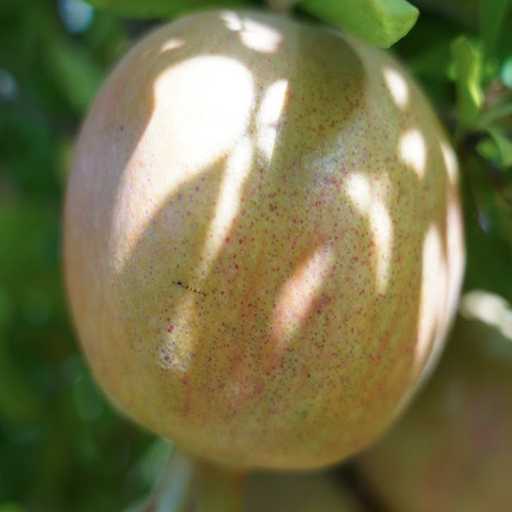
Label: Healthy